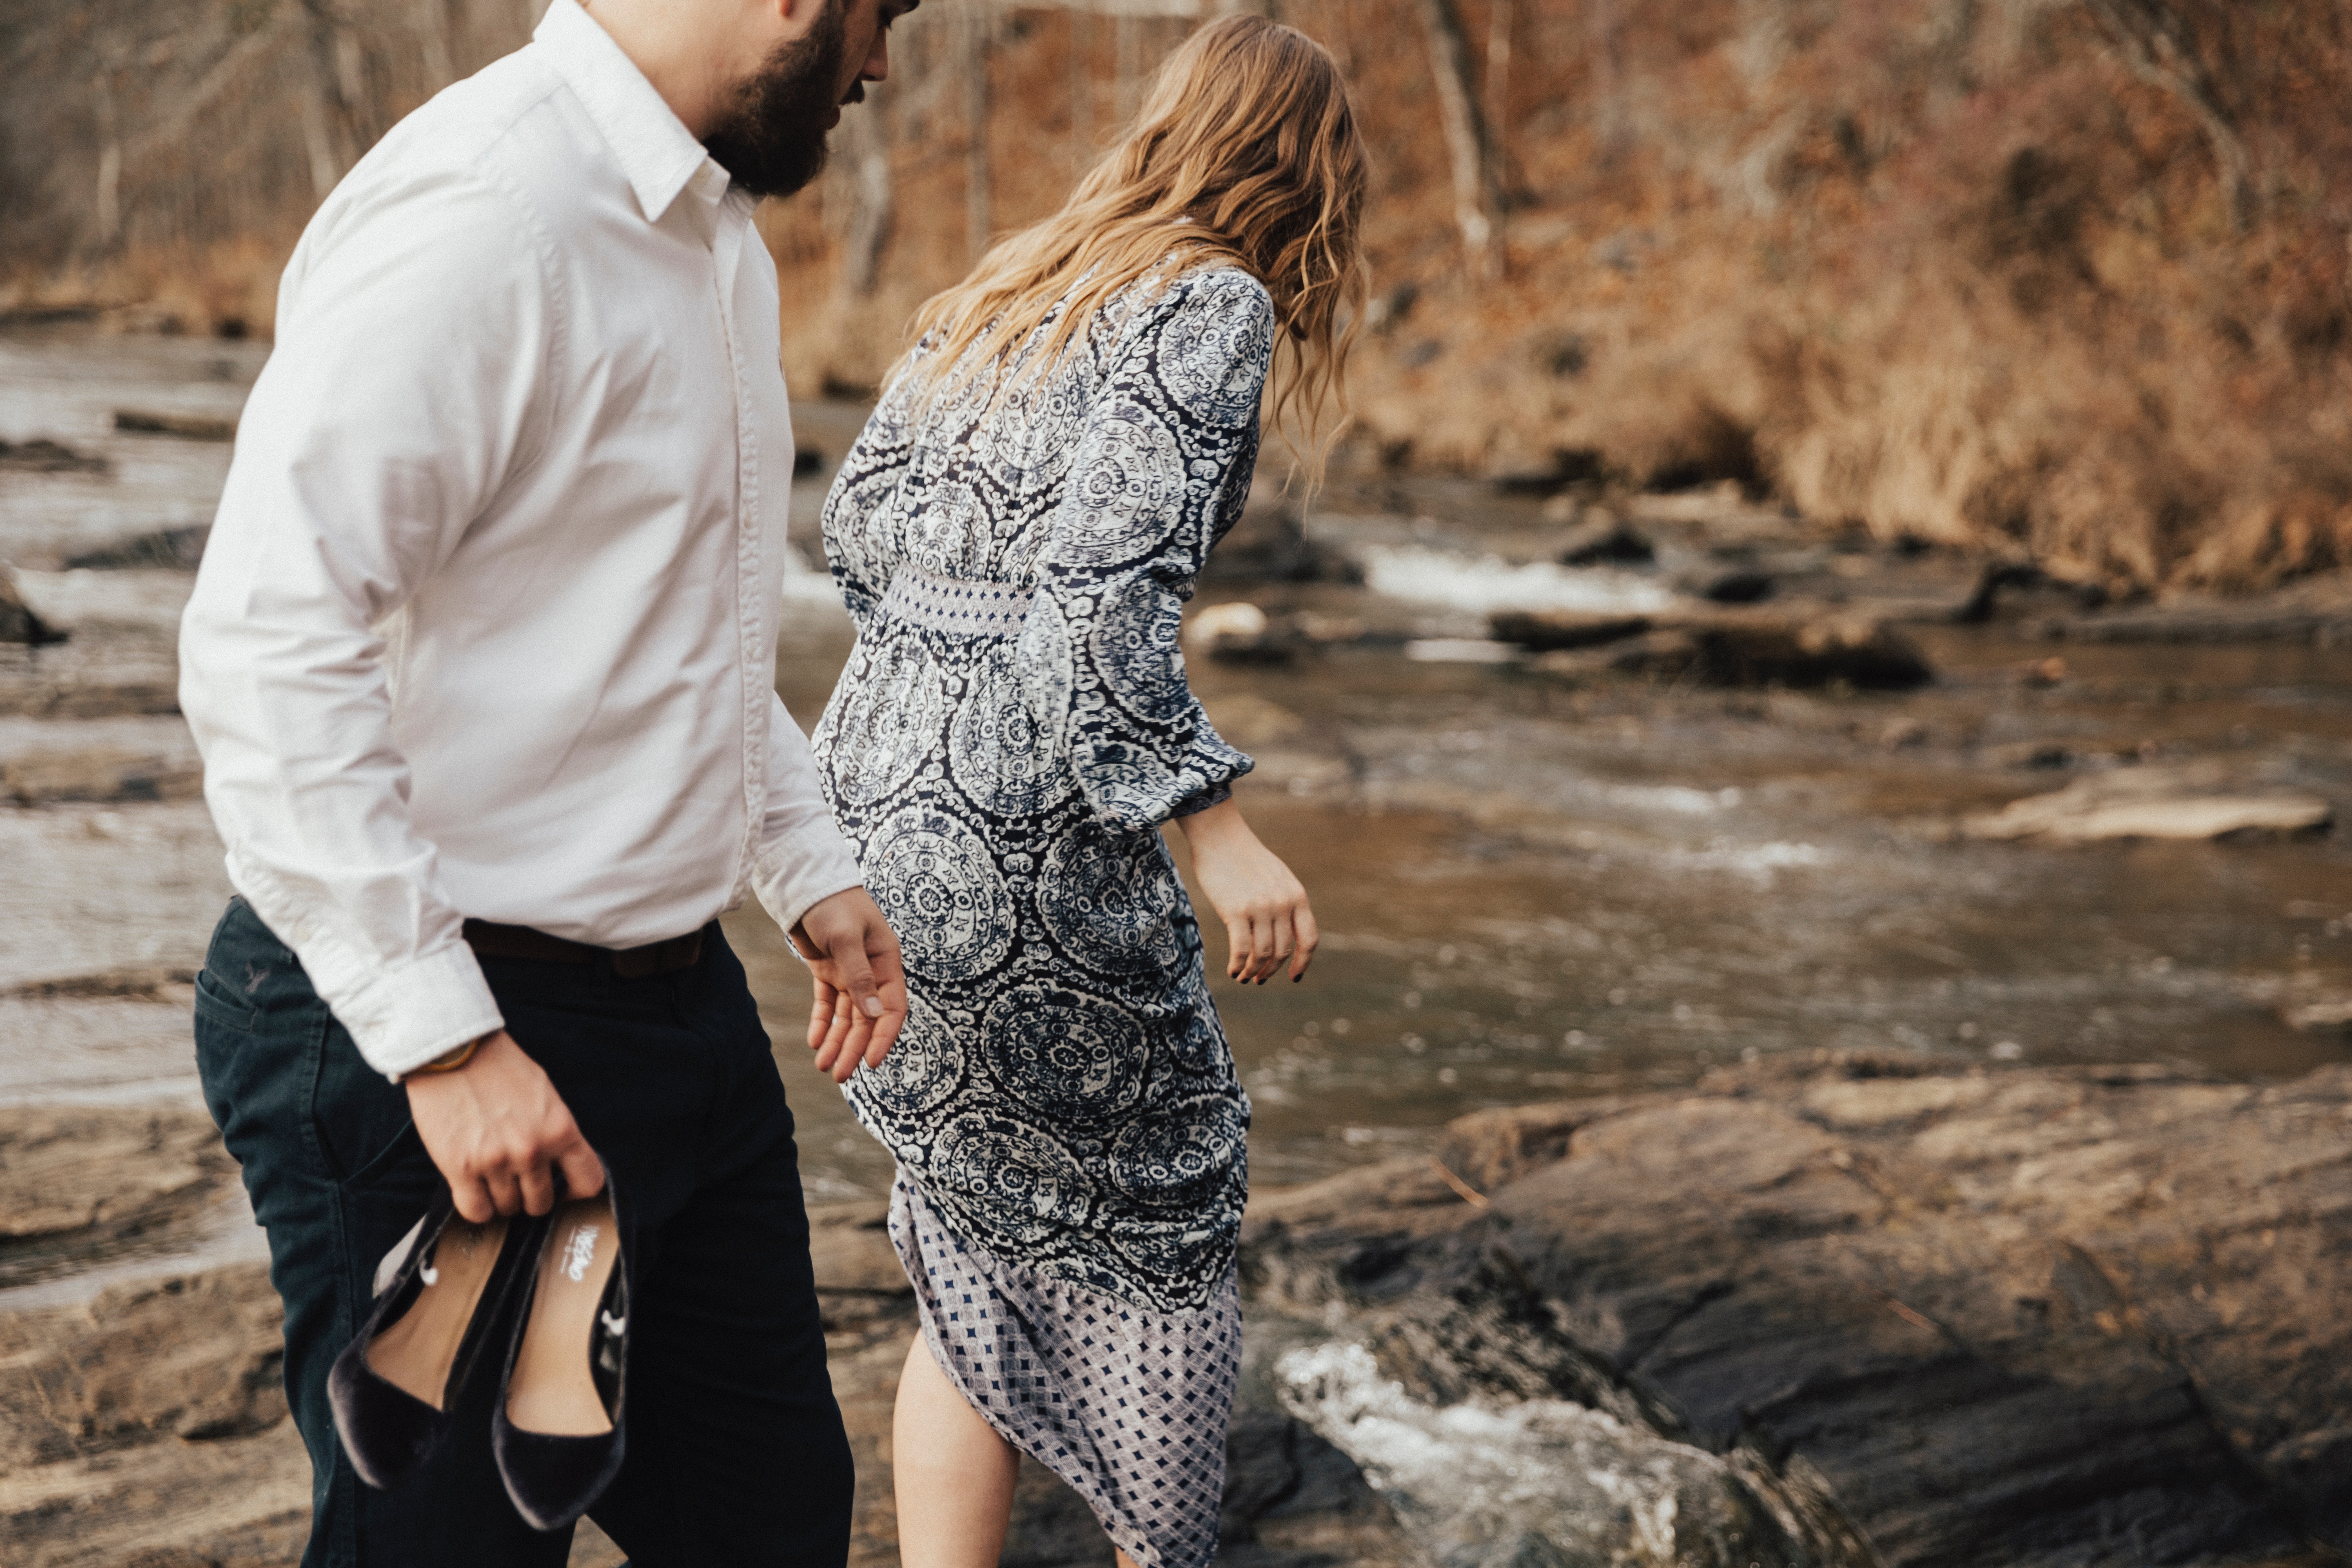
man, woman, crossing, river, model, fashion, ceremony, dress, photo shoot